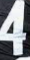
Number: 4